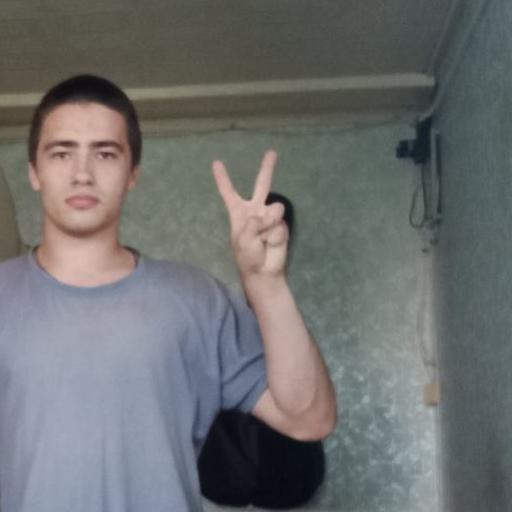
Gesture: peace